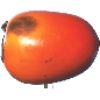
Label: kaki